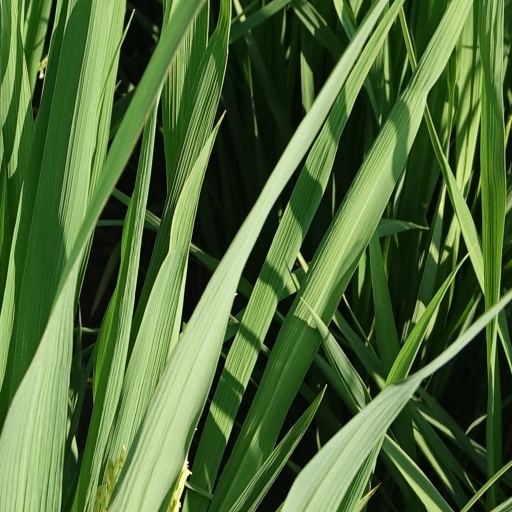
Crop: rice